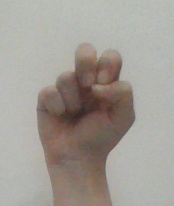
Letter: gaaf